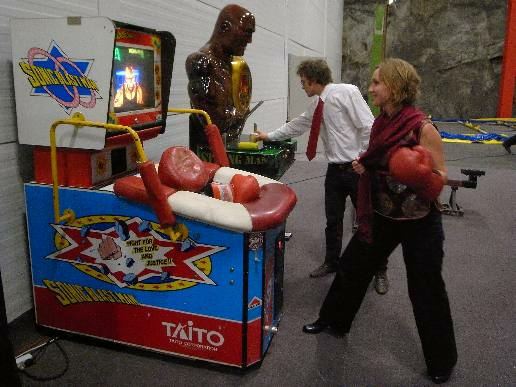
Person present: Yes